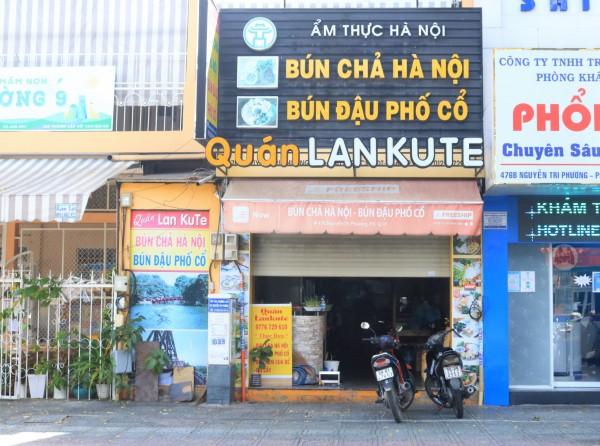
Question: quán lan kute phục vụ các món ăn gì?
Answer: quán lan kute phục vụ các món bún chả hà nội, bún đậu phố cổ